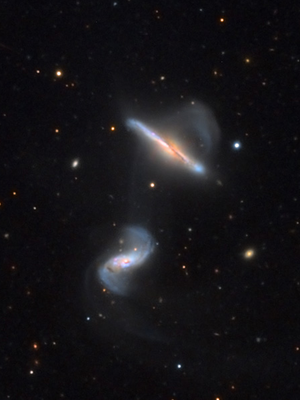
NGC 6285 est une galaxie spirale en interaction avec la galaxie NGC 6286 et située dans la constellation du Dragon. Cet objet astronomique, découvert par l'astronome américain Lewis A. Swift en 1886, se trouve à près de 262 millions d'années-lumière de la Terre. Il est désigné S0-a dans classification de Vaucouleurs. Sa magnitude visuelle est de 13,5.